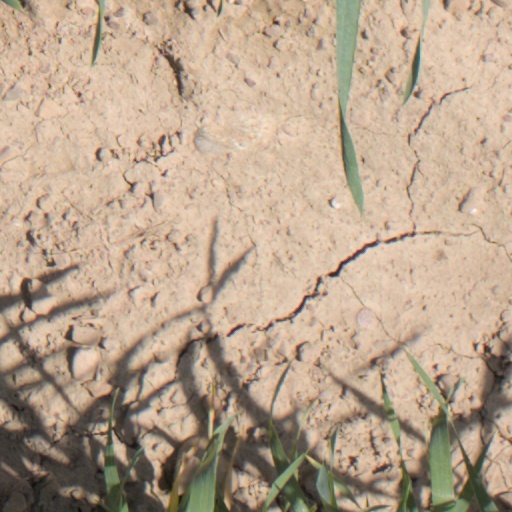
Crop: wheat